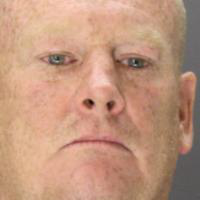
Age group: age 41-55